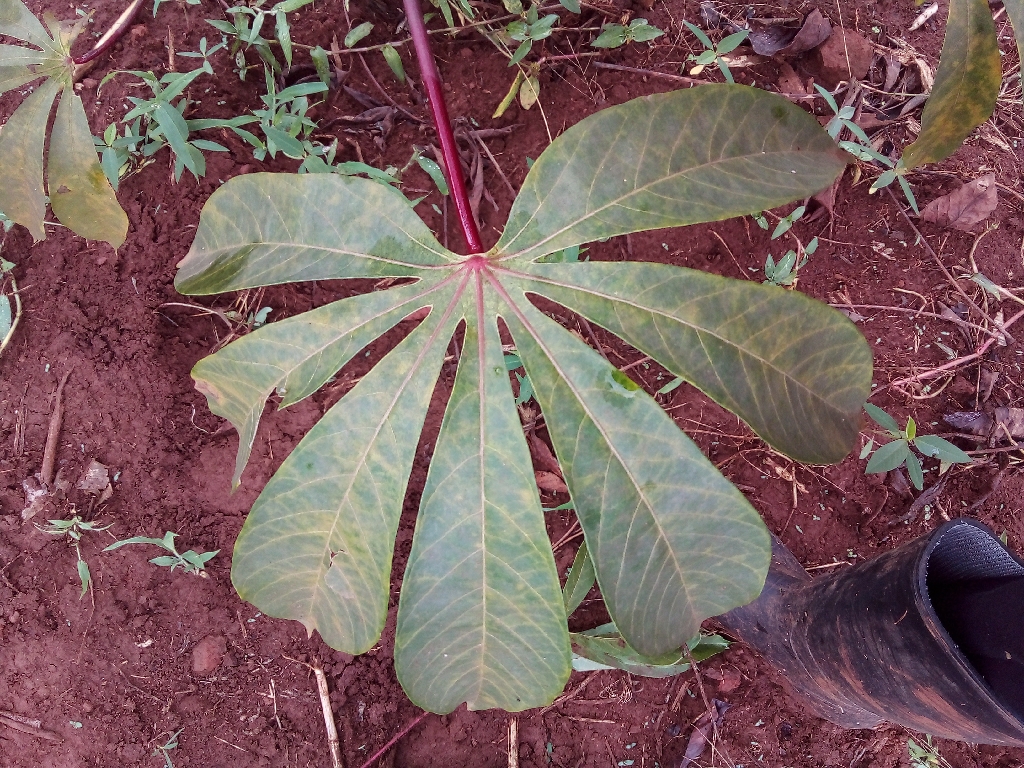
Label: cassava brown streak disease (cbsd)